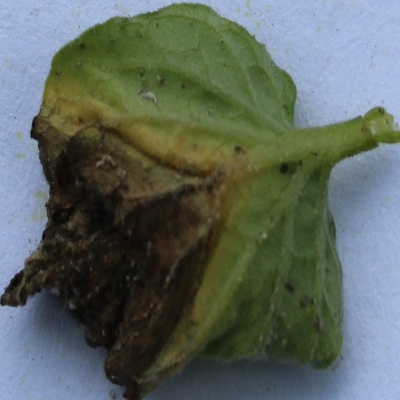
Crop: Tomato
Condition: verticulium wilt